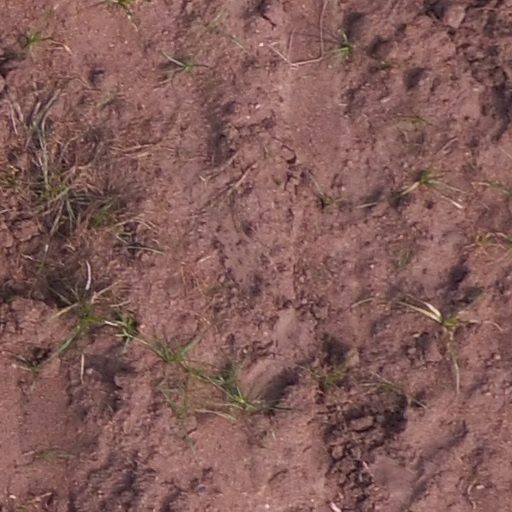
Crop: maize; corn